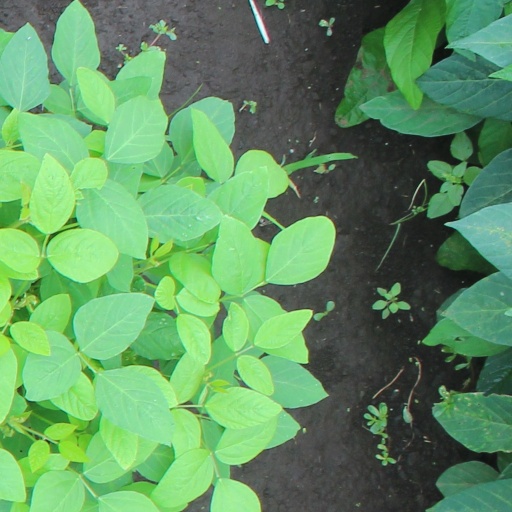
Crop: soybean